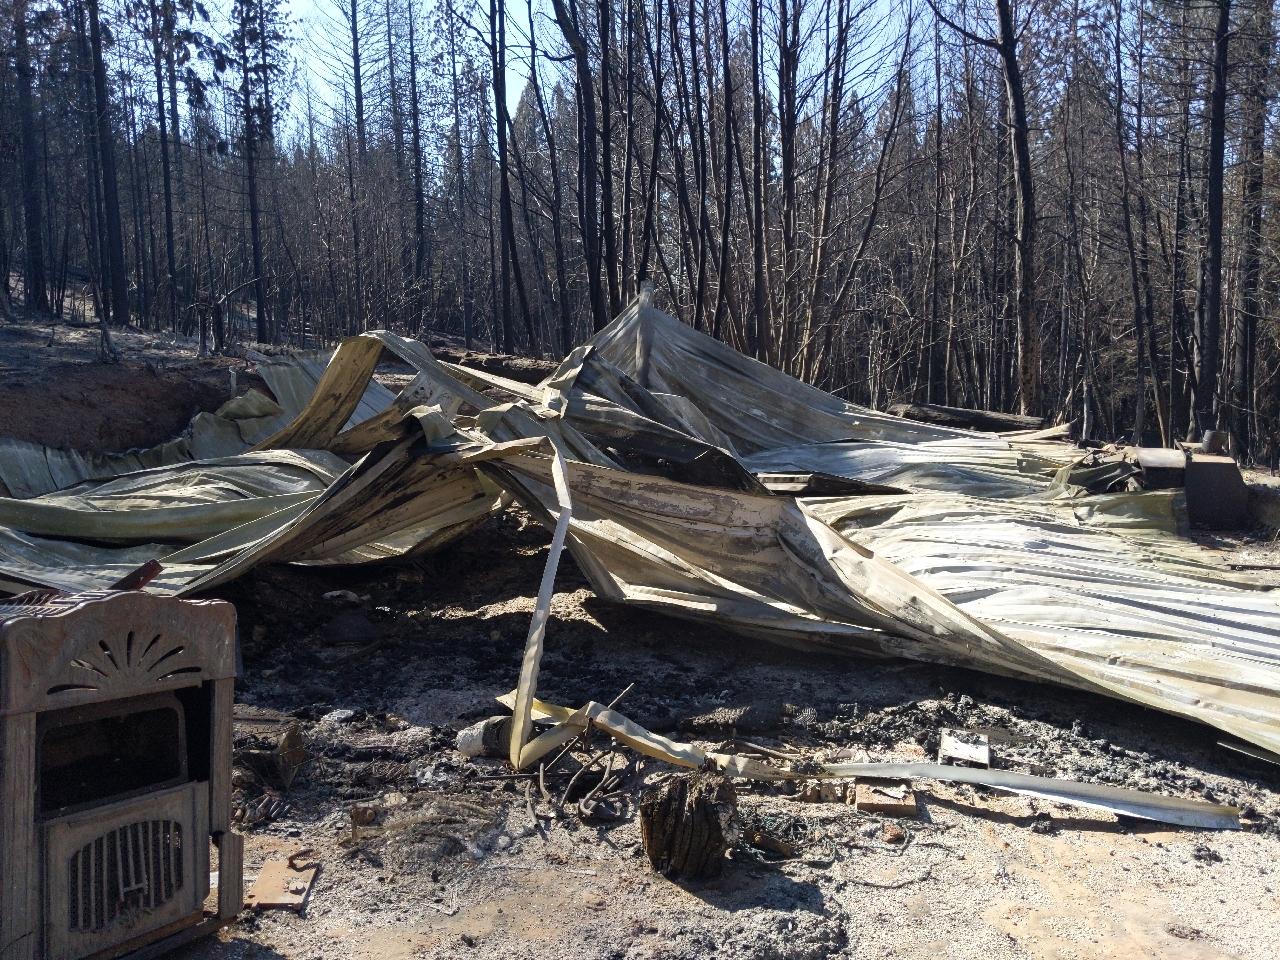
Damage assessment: destroyed